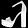
Label: Sandal